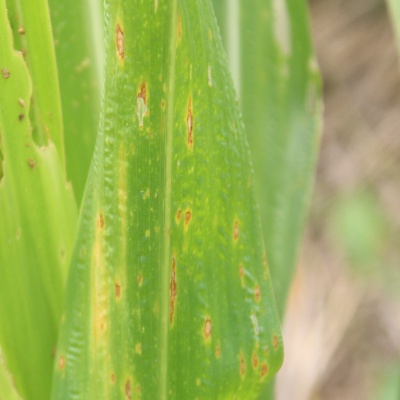
Crop: Maize
Condition: streak virus